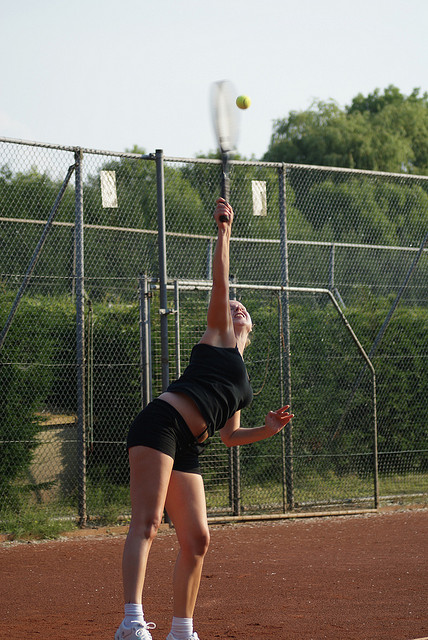
một người phụ nữ đang vươn người để đỡ quả bóng tennis